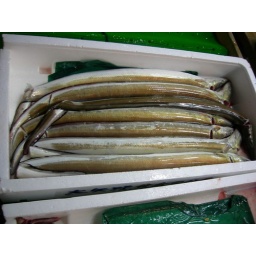
taken at fish market at tsukiji in tokyo, 6am